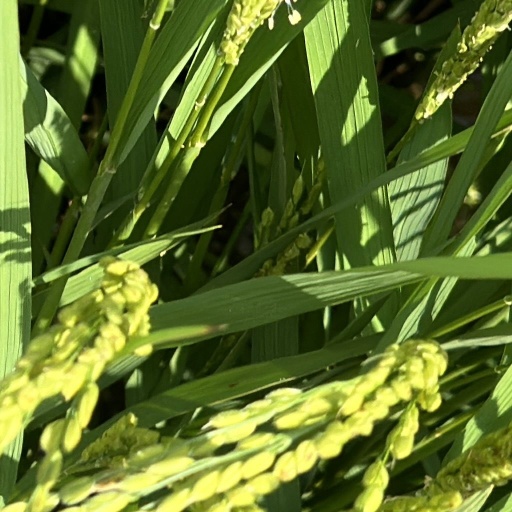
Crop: rice